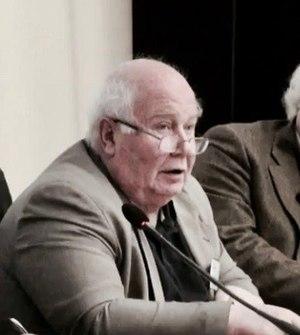
Jacques Revel est un historien français, directeur d'études émérite et ancien président de l'École des hautes études en sciences sociales.